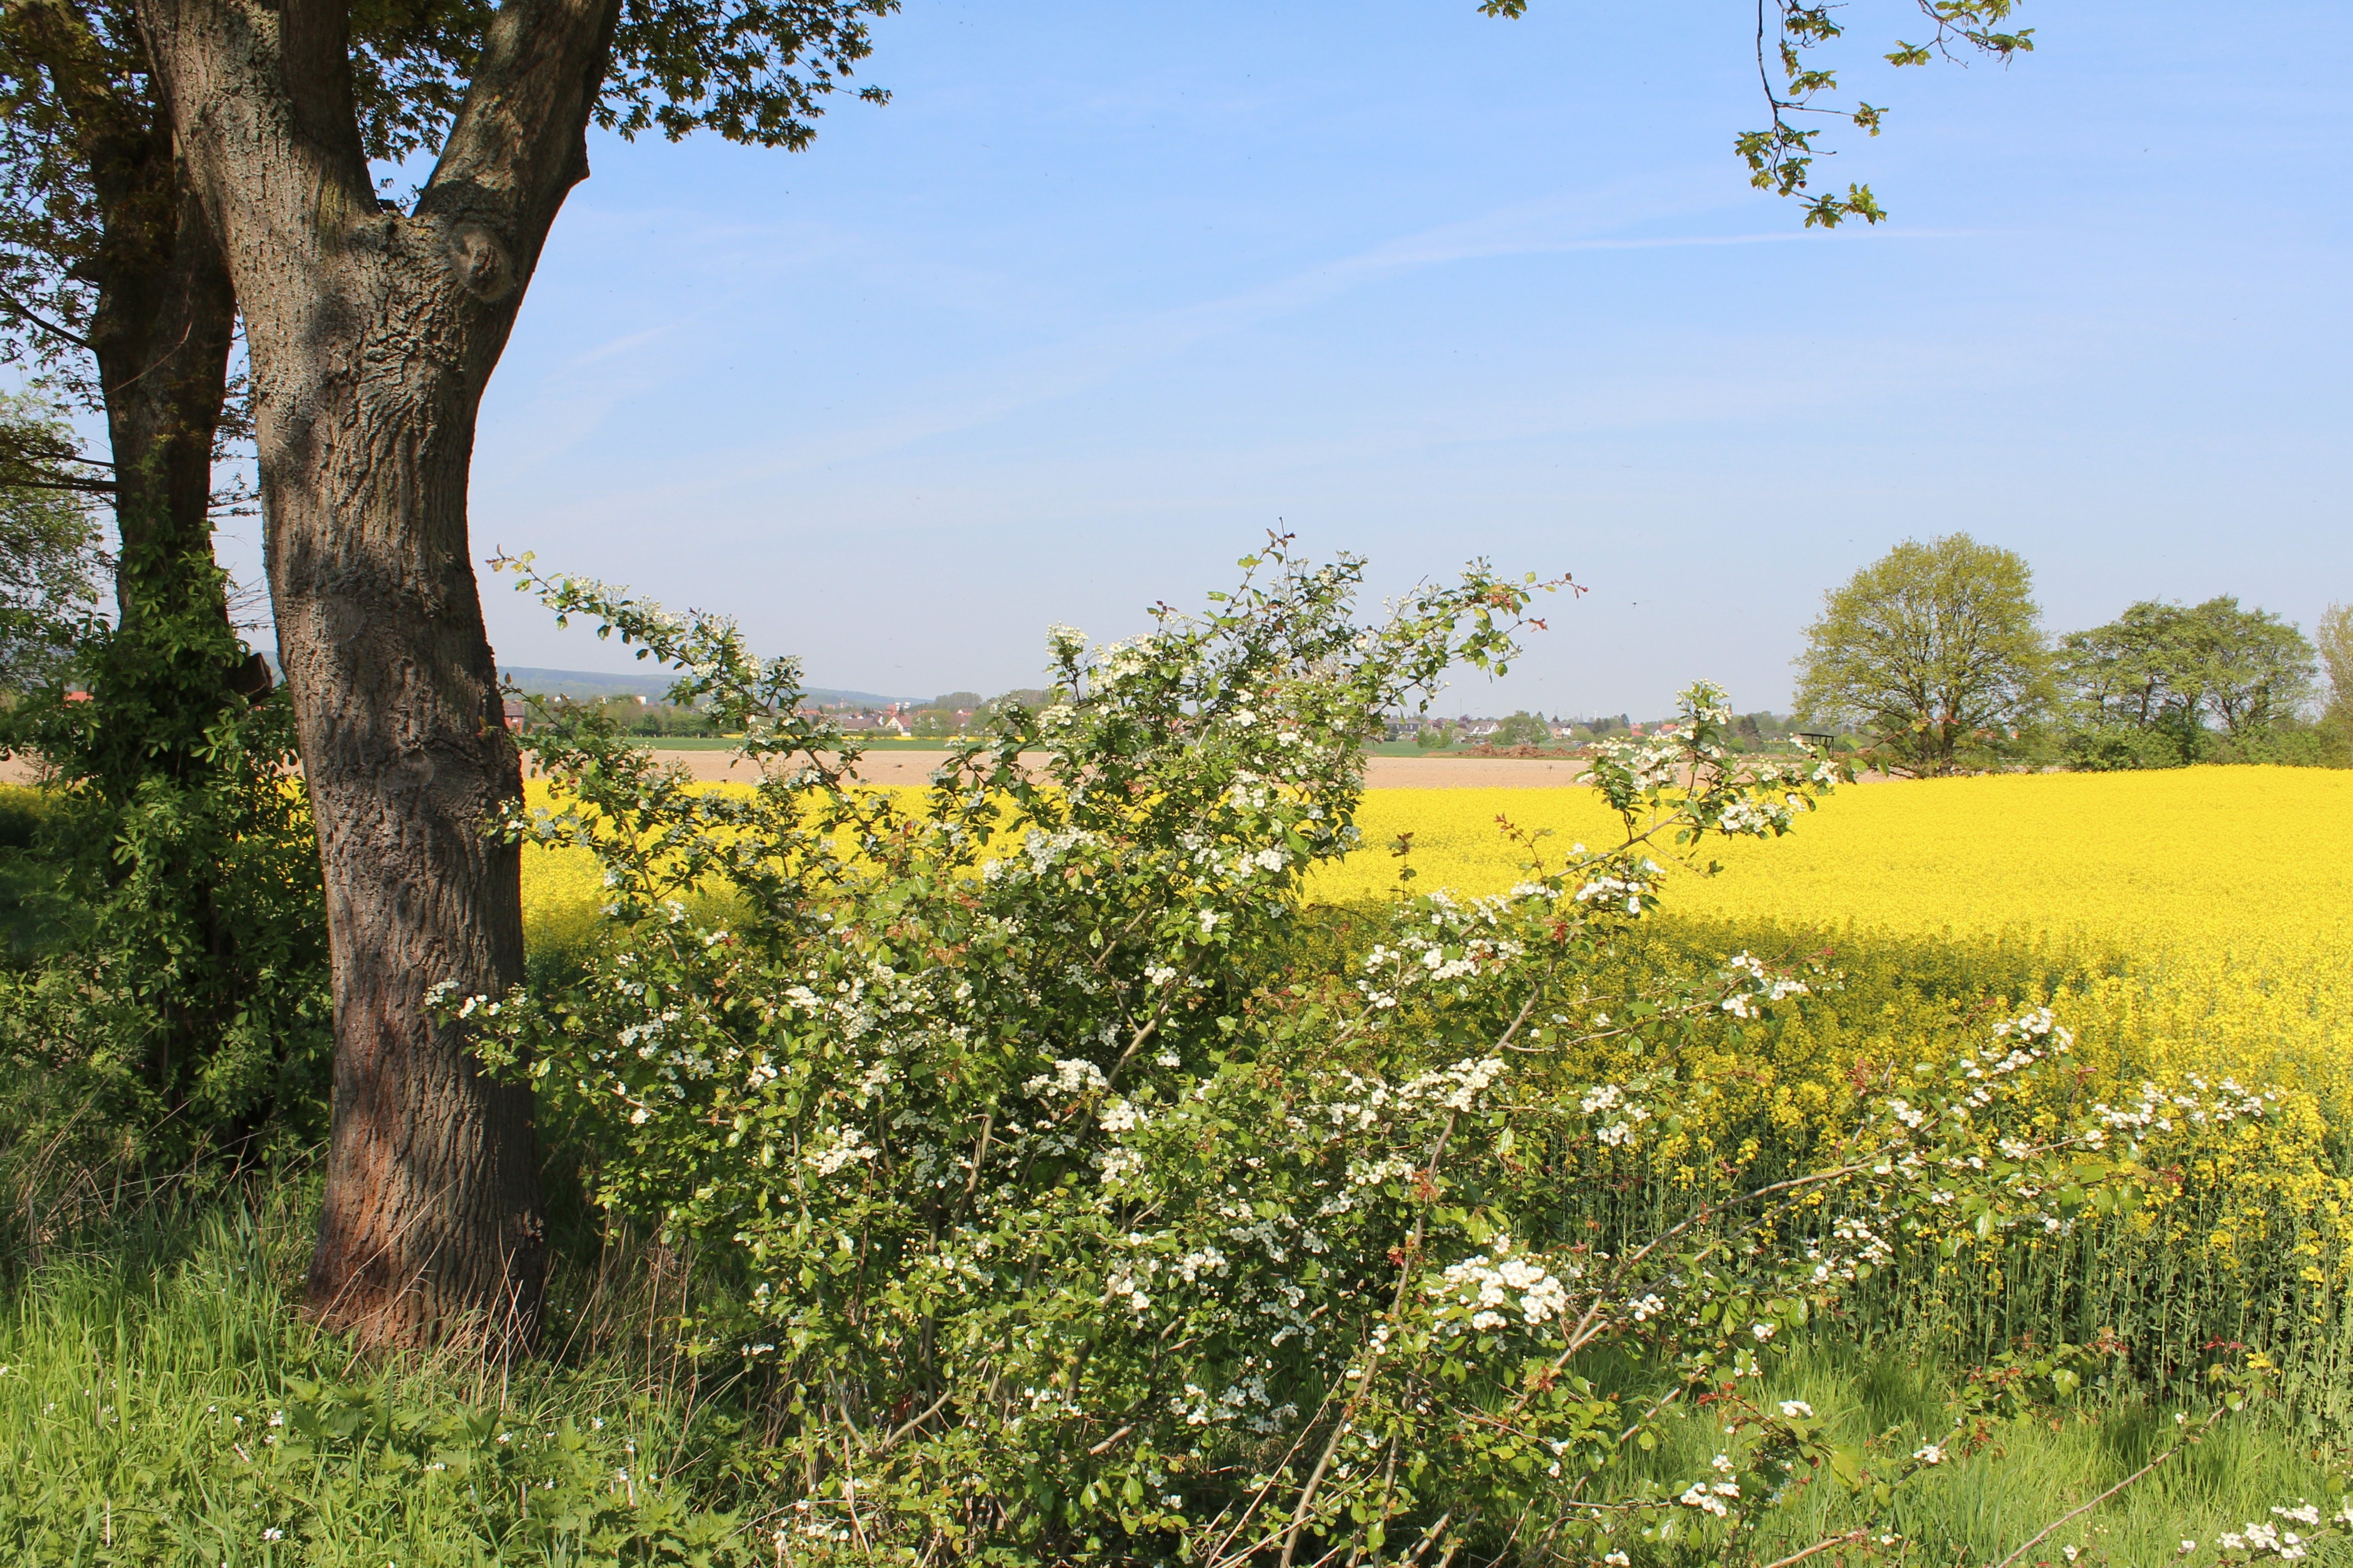
landscape, tree, nature, forest, plant, field, farm, meadow, prairie, flower, food, produce, vegetable, crop, agriculture, flora, rapeseed, wildflower, habitat, ecosystem, brassica, rural area, oilseed rape, flowering plant, field of rapeseeds, natural environment, land plant, mustard plant